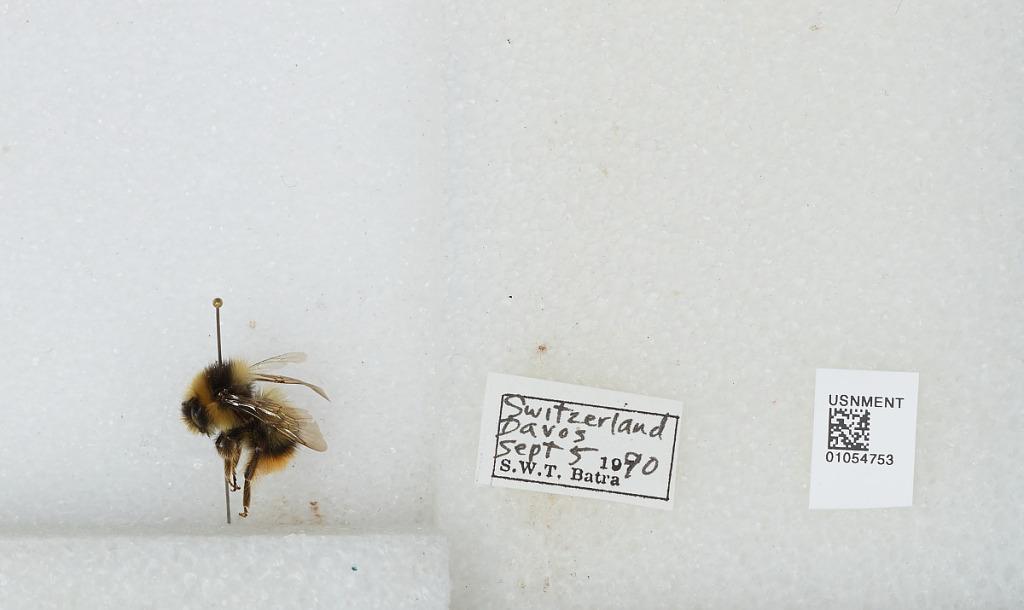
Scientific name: Bombus sp.
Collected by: S. Batra
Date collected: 1990-9-5
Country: Switzerland
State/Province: Grisons
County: Prättigau/Davos
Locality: Davos
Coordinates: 46.8028, 9.83613